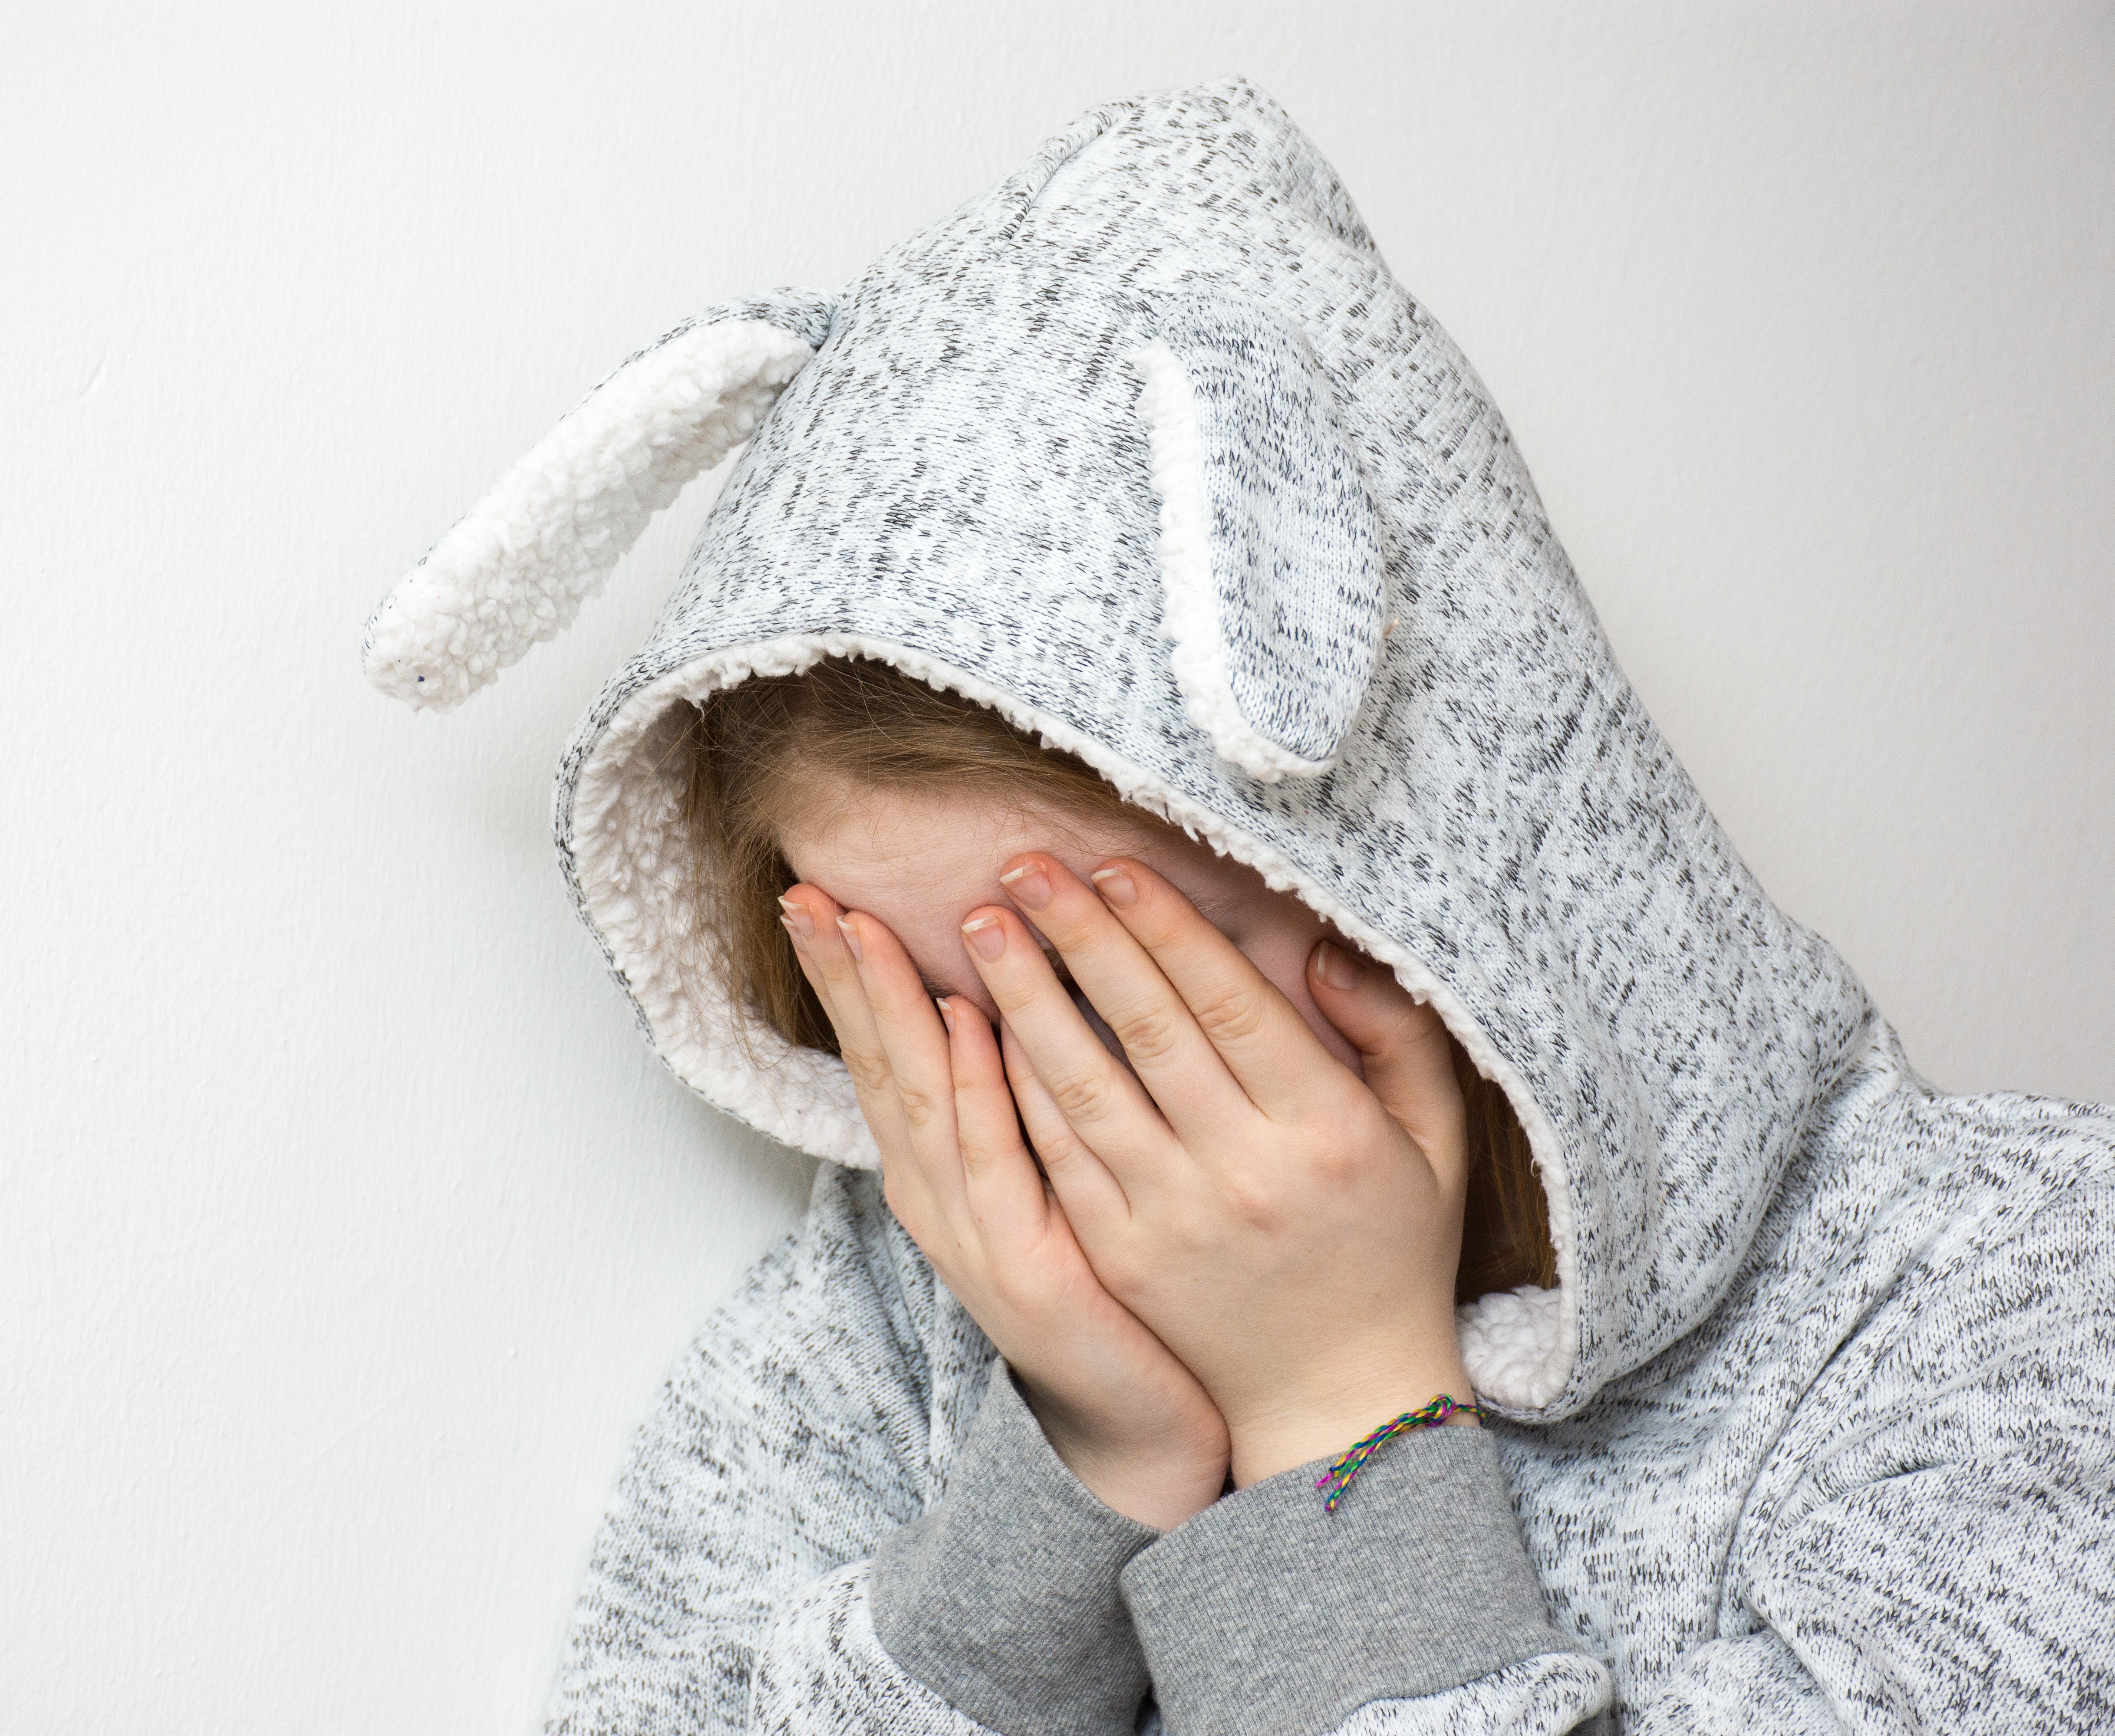
hand, person, girl, alone, sadness, young, child, human, clothing, lonely, teenager, hood, cry, hare, knitting, textile, sad, art, fear, infant, toddler, cap, tears, problem, onesie, bunny, loss, victims, emotion, mourning, depression, despair, depressed, bullying, desperate, anxious, hopeless, concern, torment, violent, unprotected, tormented